Bill Wight

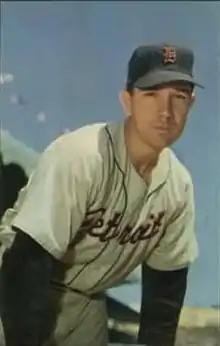
Wight in about 1953.

William Robert Wight (April 12, 1922 – May 17, 2007) was an American pitcher in Major League Baseball (MLB) who played from through for the New York Yankees (1946–47), Chicago White Sox (1948–50), Boston Red Sox (1951–52), Detroit Tigers (1952–53), Cleveland Indians (1953, 1955), Baltimore Orioles (1955–57), Cincinnati Reds (1958) and St. Louis Cardinals (1958). Listed at tall and , Wight batted and threw left-handed. He was born in Rio Vista, California.